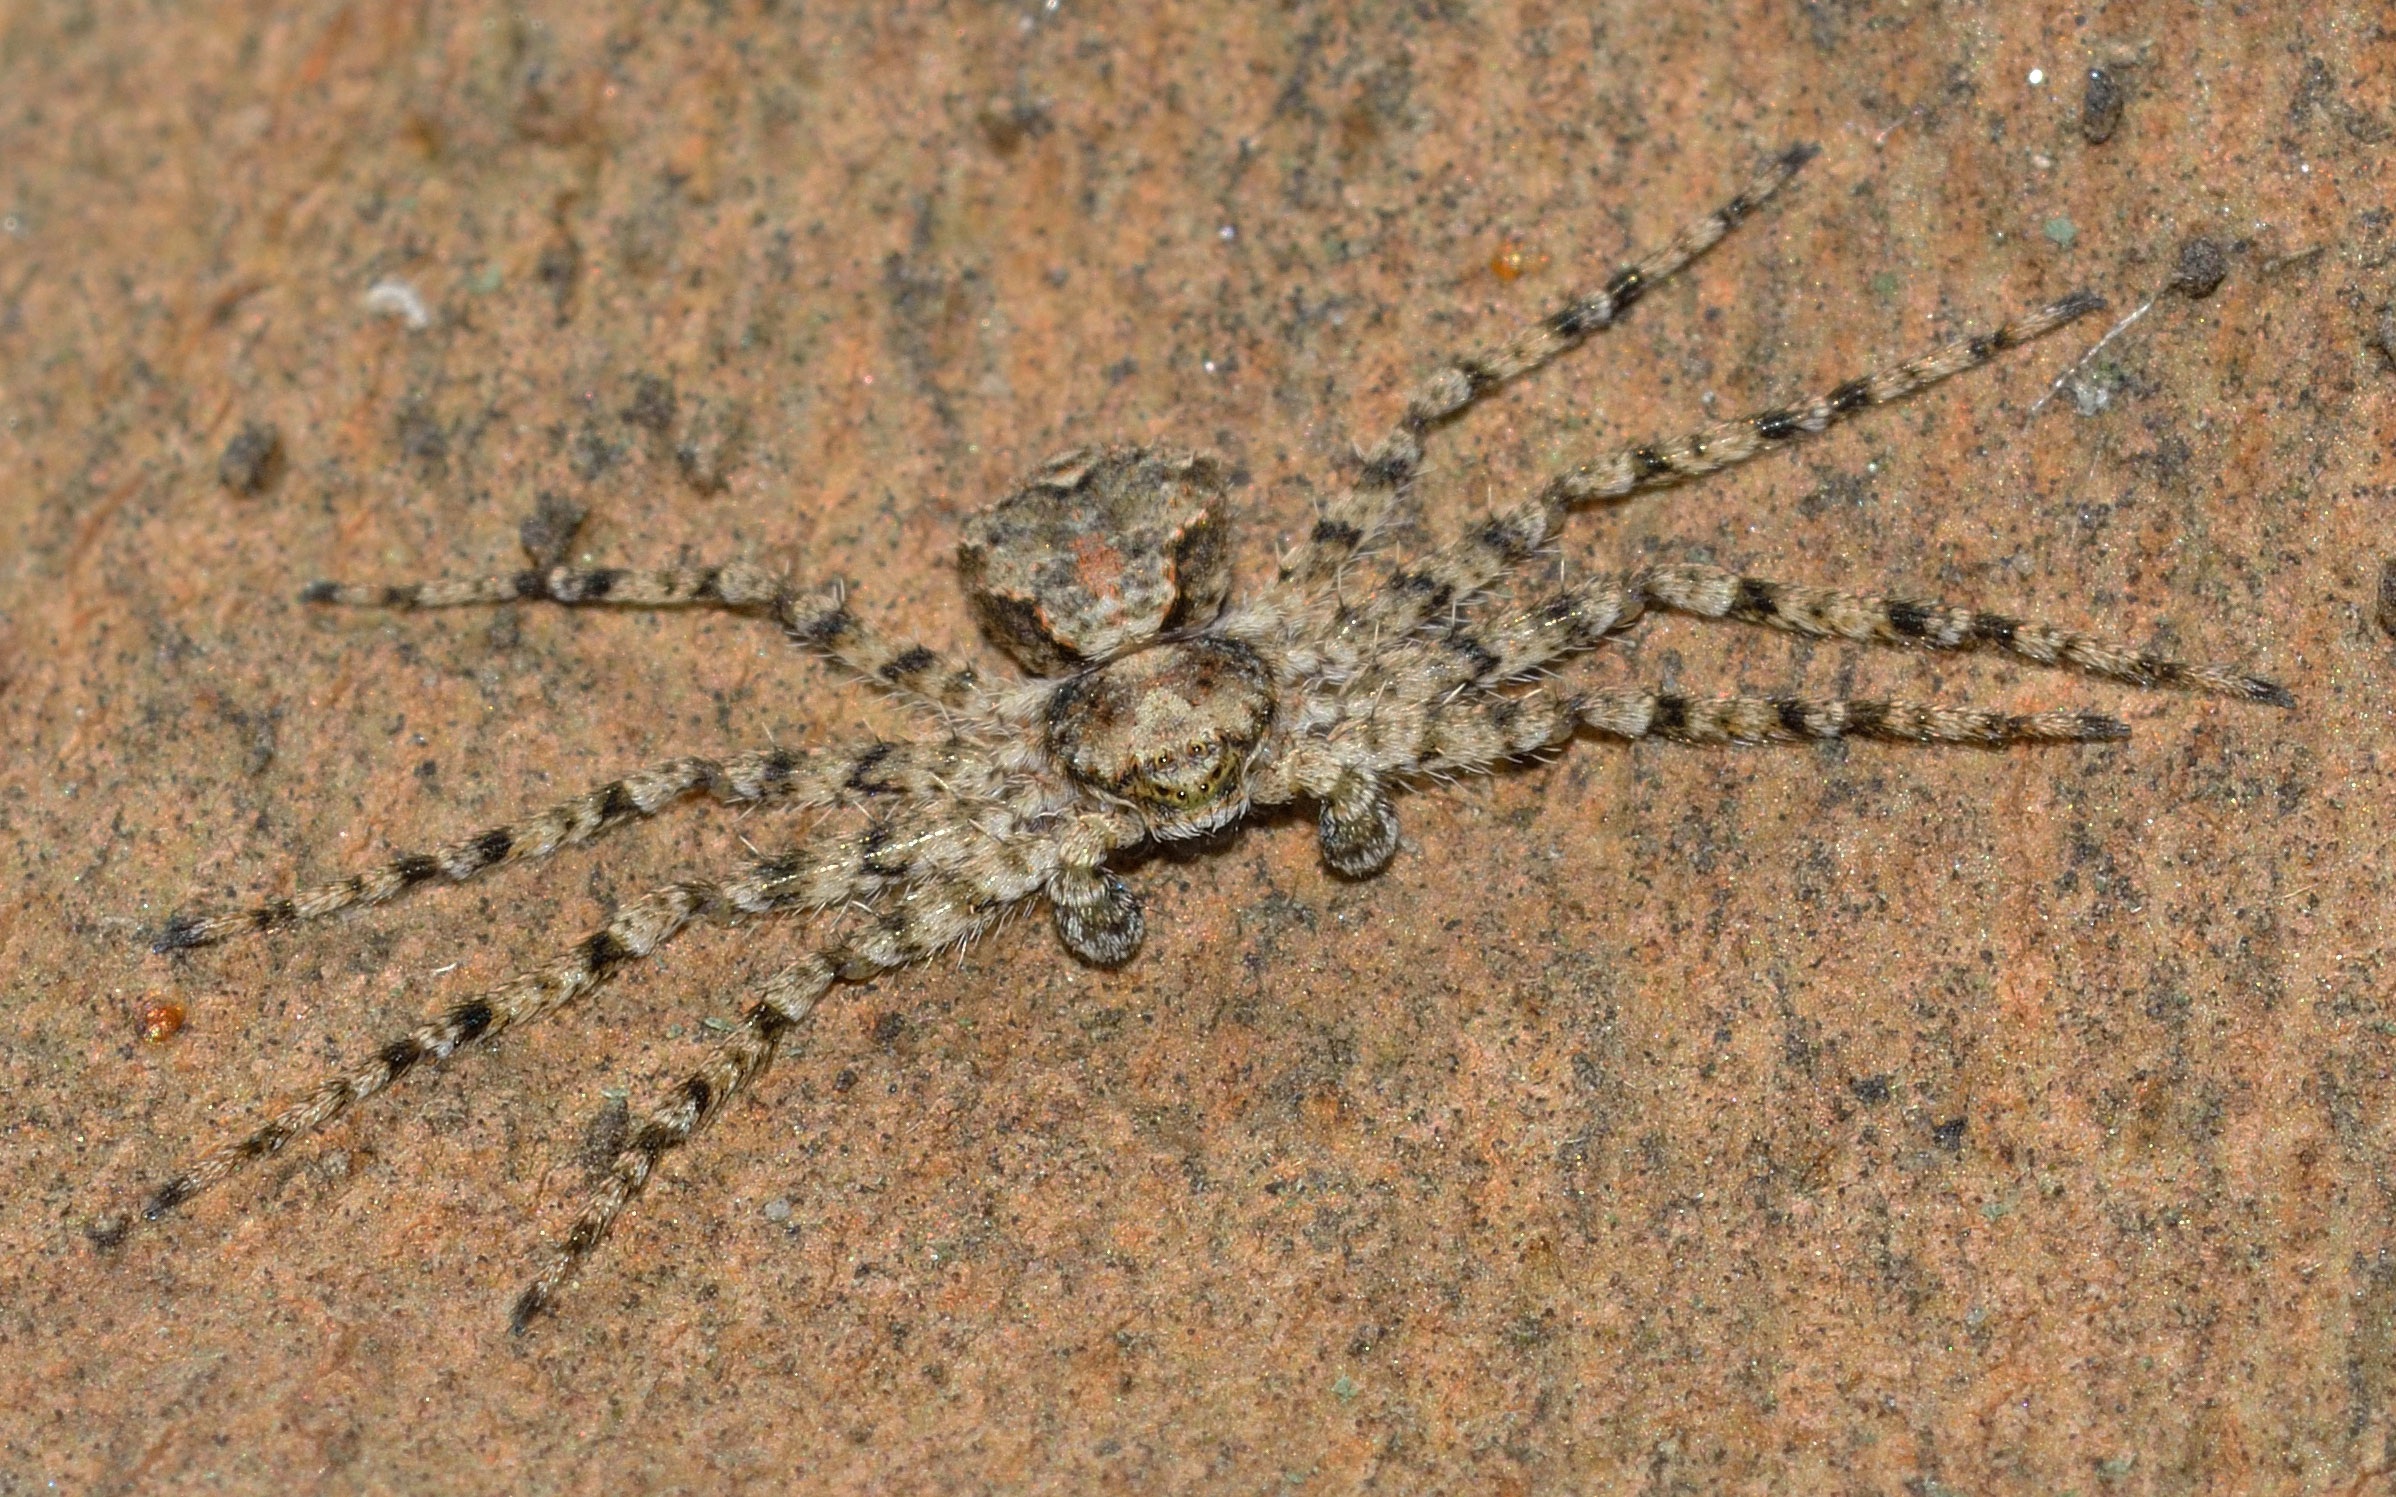
insect, soil, fauna, invertebrate, araneae, ant, pest, spiders, philodromus